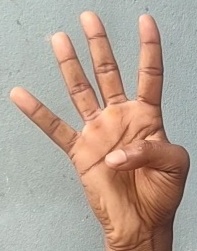
ASL sign: 4